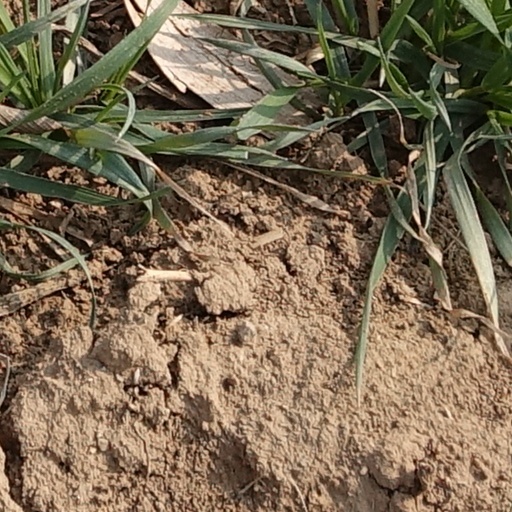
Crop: wheat